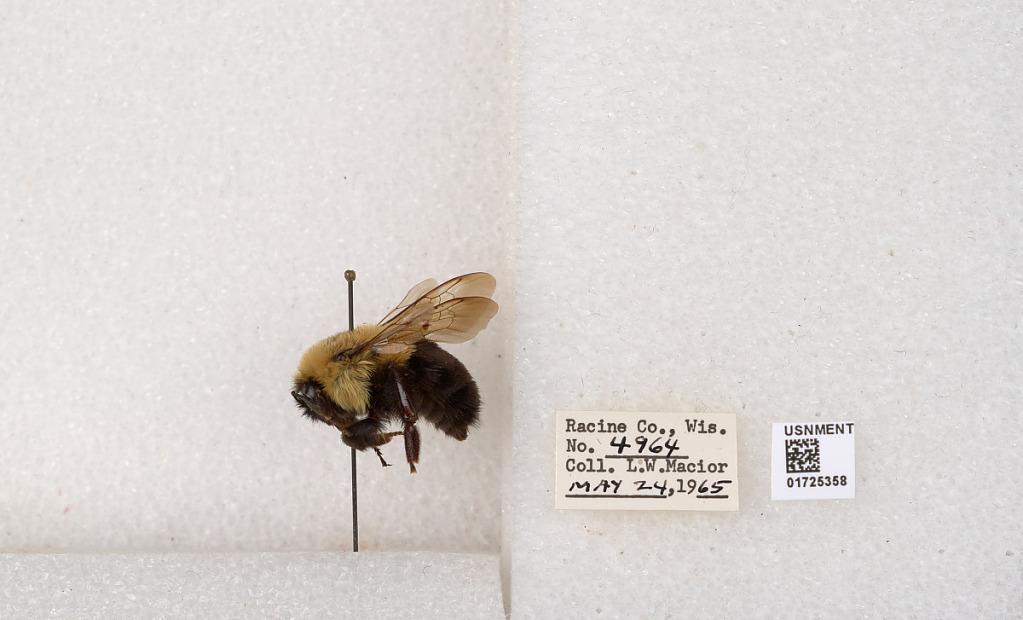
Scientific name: Bombus impatiens Cresson
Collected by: L. Macior
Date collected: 1965-5-24
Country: United States
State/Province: Wisconsin
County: Racine
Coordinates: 42.7299, -87.8123